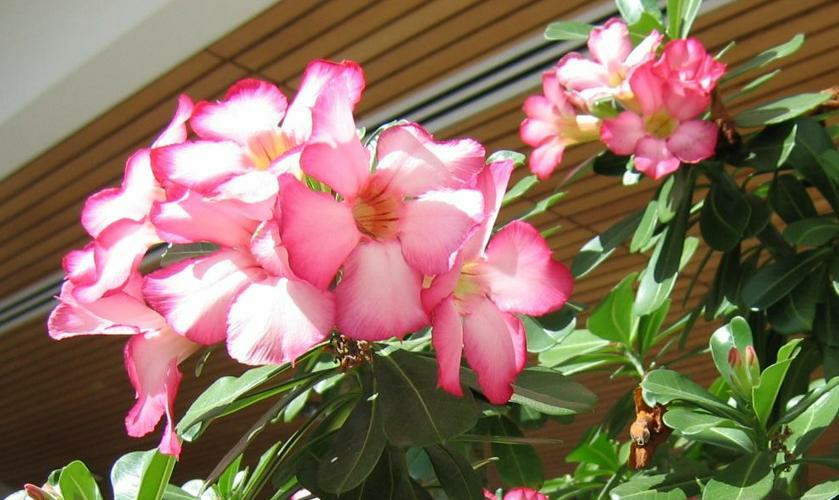
Flower: desert-rose